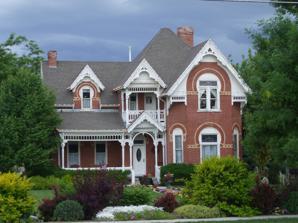
Building: George W. Layton House
Country: United States of America
Year built: 1897
United States historic place George W. Layton House U.S. National Register of Historic Places Show map of Utah Show map of the United States Nearest city Layton, Utah Coordinates 41°03′35″N 112°01′05″W / 41.059768°N 112.017996°W / 41.059768; -112.017996 Area less than one acre Built c.1897 Built by George W. Layton Architect William Allen Architectural style Late Victorian NRHP reference No. 82004122 Added to NRHP July 23, 1982 The George W. Layton House , in Davis County, Utah near Layton, Utah , was built around 1897.  It was listed on the National Register of Historic Places in 1982. It is a two-story red brick house with a stone foundation designed by architect William Allen . It was deemed "significant as one of a very limited number of houses designed by the Kaysville architect William Alien, that is virtually unaltered. William Alien was the only architect in Davis County at the time that the Layton house was designed by, and he continued to be the leading architect in the county until the 1920s. The Layton house also documents the use of pattern book house types in the late nineteenth century, and it is the same pattern that Allen used in the John Henry Layton house in West Layton, and possibly in the Joseph Adams house in East Layton. Of the three houses, the George W. Layton house received the most ornate program of ornament, and thereby records one extreme of the stylistic possibilities of pattern book design. The complexity of the brick and wood ornamentation, and its unaltered and well preserved condition make the George W. Layton house one of the most distinctive Victorian pattern book houses in Utah. In addition, Layton, who is credited with the resident's actual construction, served in a number of capacities within the community." It is Late Victorian in style and is located at 2767 W. Gentile St. Its pattern book design has an "impressive program of East lake and Queen Anne ornamentation. The pattern Alien chose for this house is almost exactly the same as the one he used for the John Henry Layton house which is several miles east on West Gentile Street. The John H. Layton house has longer proportions, but in general massing it is the mirror image of the George W. Layton house." In 2019 it was billed as The Grand Victorian and is available for weddings and receptions, having apparently served as a wedding venue since 2002. The venue includes a waterfall and bridge, despite the flat terrain. References